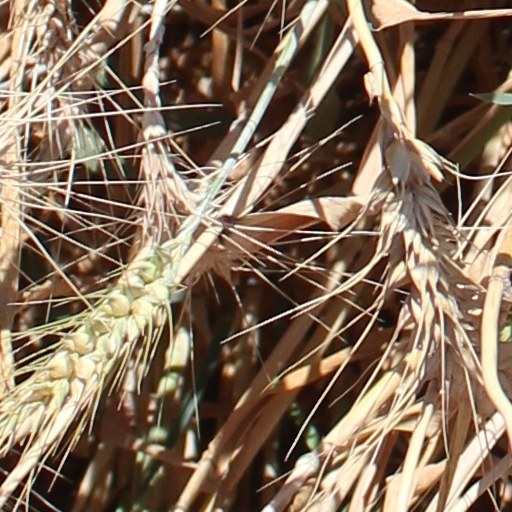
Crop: wheat